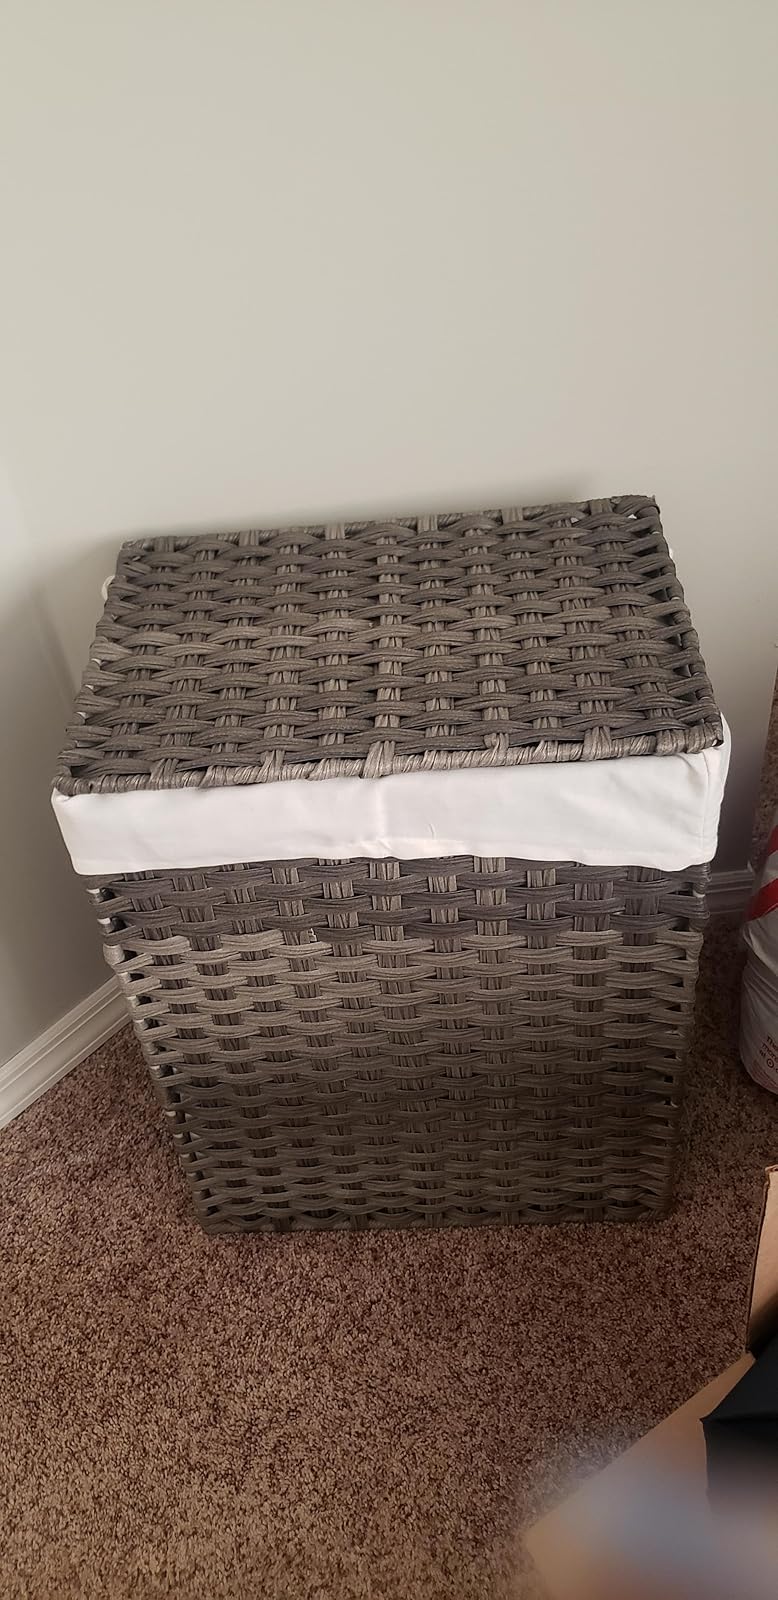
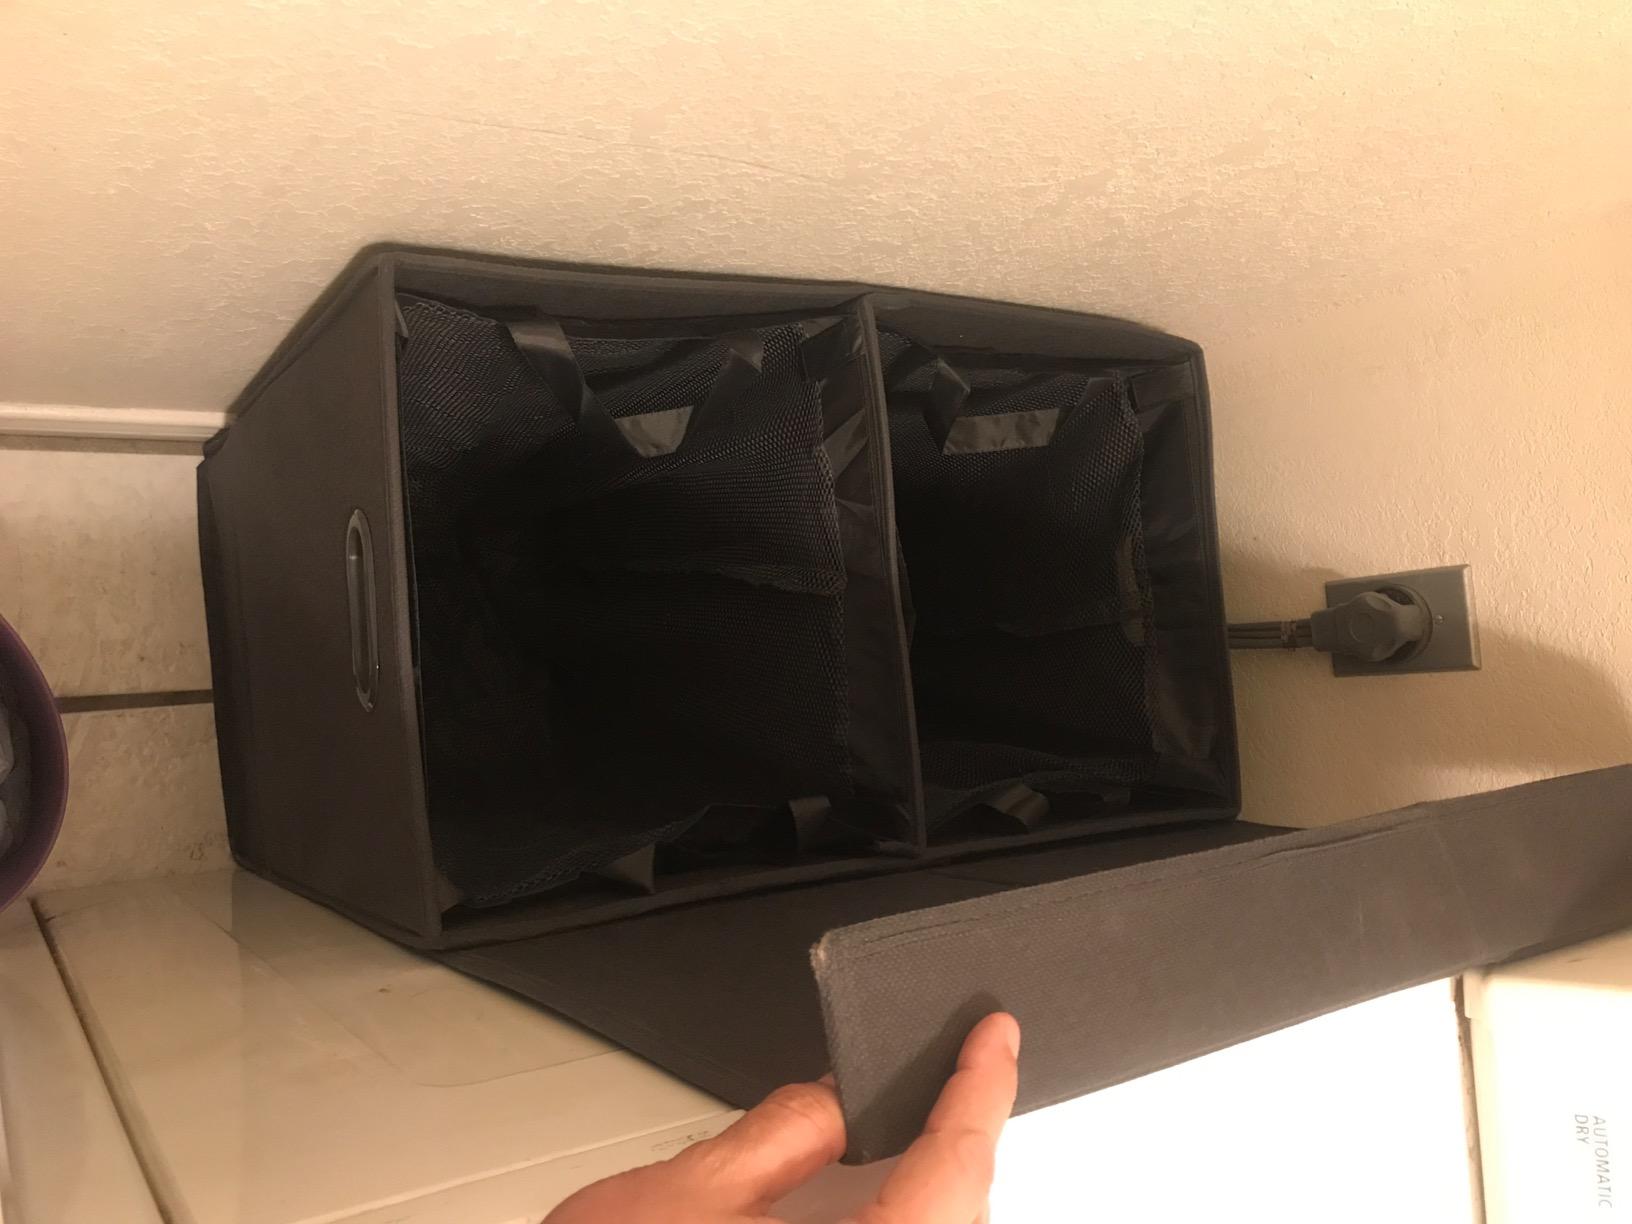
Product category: items_hamper
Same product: no